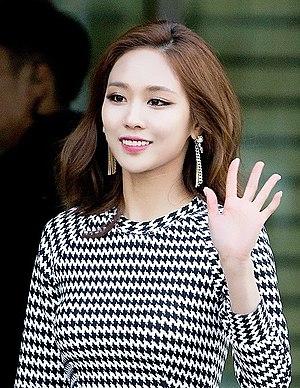
Wang Feifei, mieux connue sous le nom de Fei, est une chanteuse chinoise. Elle a été membre du girl group Miss A.